Lexus GS (S190)

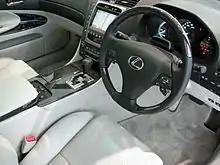
GS 450h interior equipped with Driver Monitoring System

Vehicle Dynamics Integrated Management (VDIM) is standard on the GS 430/460/450h models and coupled to VGRS it can alter steering gear ratios. VDIM became standard on the 2008 GS 350 but does not include the VGRS system. The GS 450h was among the first Lexus vehicles to receive the Driver Monitoring System in certain markets. This safety system featured an infrared steering wheel mounted camera which monitors driver attentiveness, sounding an alarm if danger ahead is detected and the driver is not paying attention.